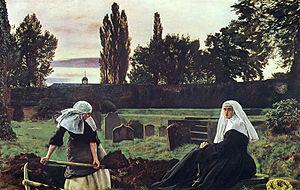
Une religieuse, moniale, ou nonne, aussi appelée « sœur » ou familièrement « bonne sœur », est une femme membre d'une communauté religieuse féminine, devant généralement obéir aux vœux de pauvreté, chasteté et obéissance. Elle choisit de consacrer sa vie au service des autres ou de quitter la société afin de vivre une vie de prière et de contemplation tournée vers Dieu dans un monastère ou un couvent. Les religieuses sont présentes dans les religions catholique, orthodoxe, anglicane, luthérienne, jaïne, bouddhiste, taoïste et hindoue.